Resurrection (Stargate SG-1)

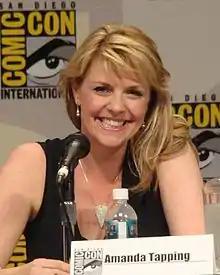
Amanda Tapping who portrays Major Samantha Carter made her directorial debut with the episode. Tapping was the first woman to direct an episode of "Stargate SG-1".

The episode was directed by Amanda Tapping, who portrays Samantha Carter. The episode would be Tapping's television directorial debut, having only previously directed theatre. Tapping was the first woman to direct an episode of "Stargate SG-1" and became the second member of the show's main cast to direct the show, with Michael Shanks having directed during the show's fourth season. Tapping had first asked to direct during the shows third season. According to Tapping, "Resurrection" had been expected to enter production earlier in the season, however Shank's script had not been completed, which coupled with Anna-Louise Plowman's availability for "Chimera" meant the episode "got pushed back and pushed back until it was the very last episode that we shot" of season seven.